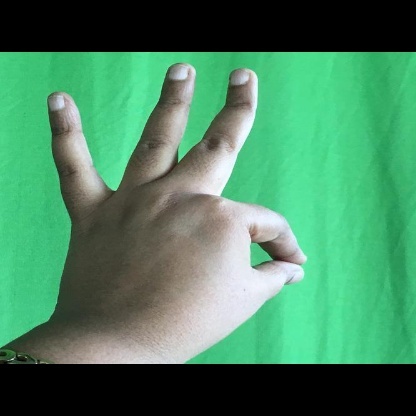
Mudra: Hamsasyam